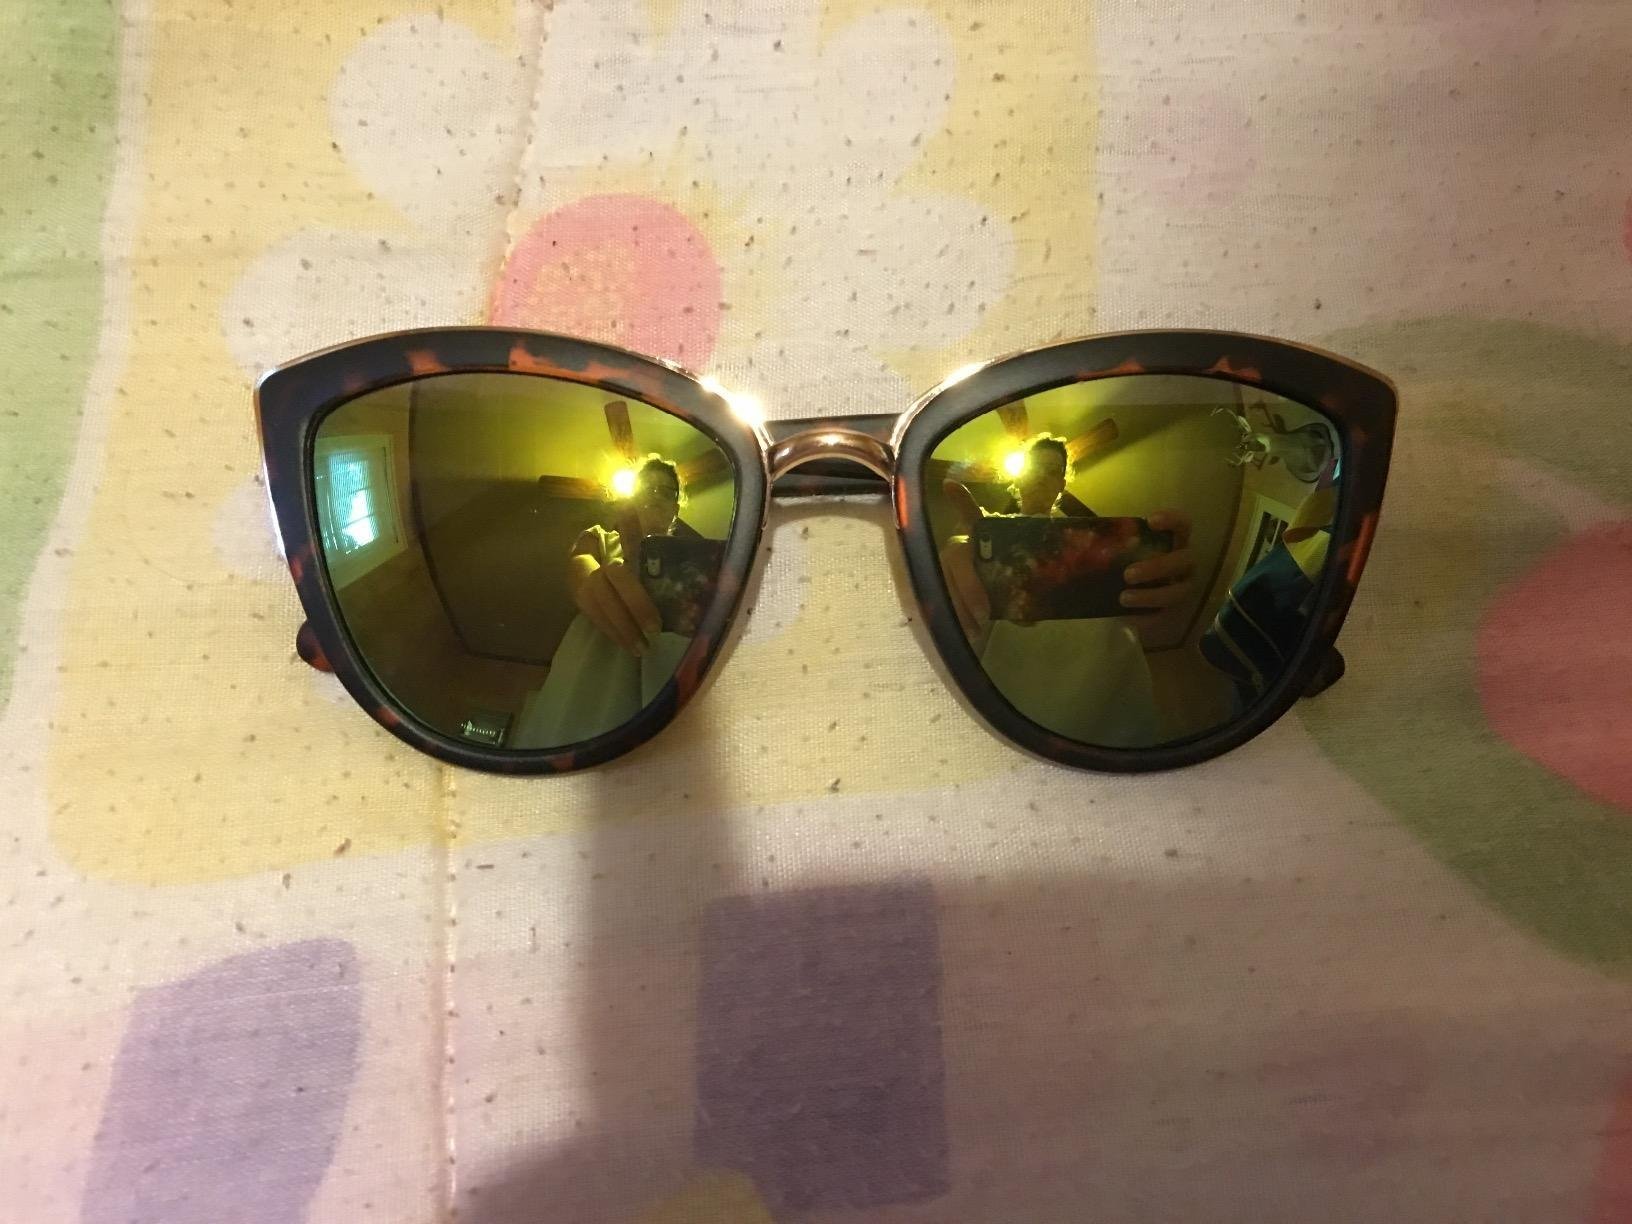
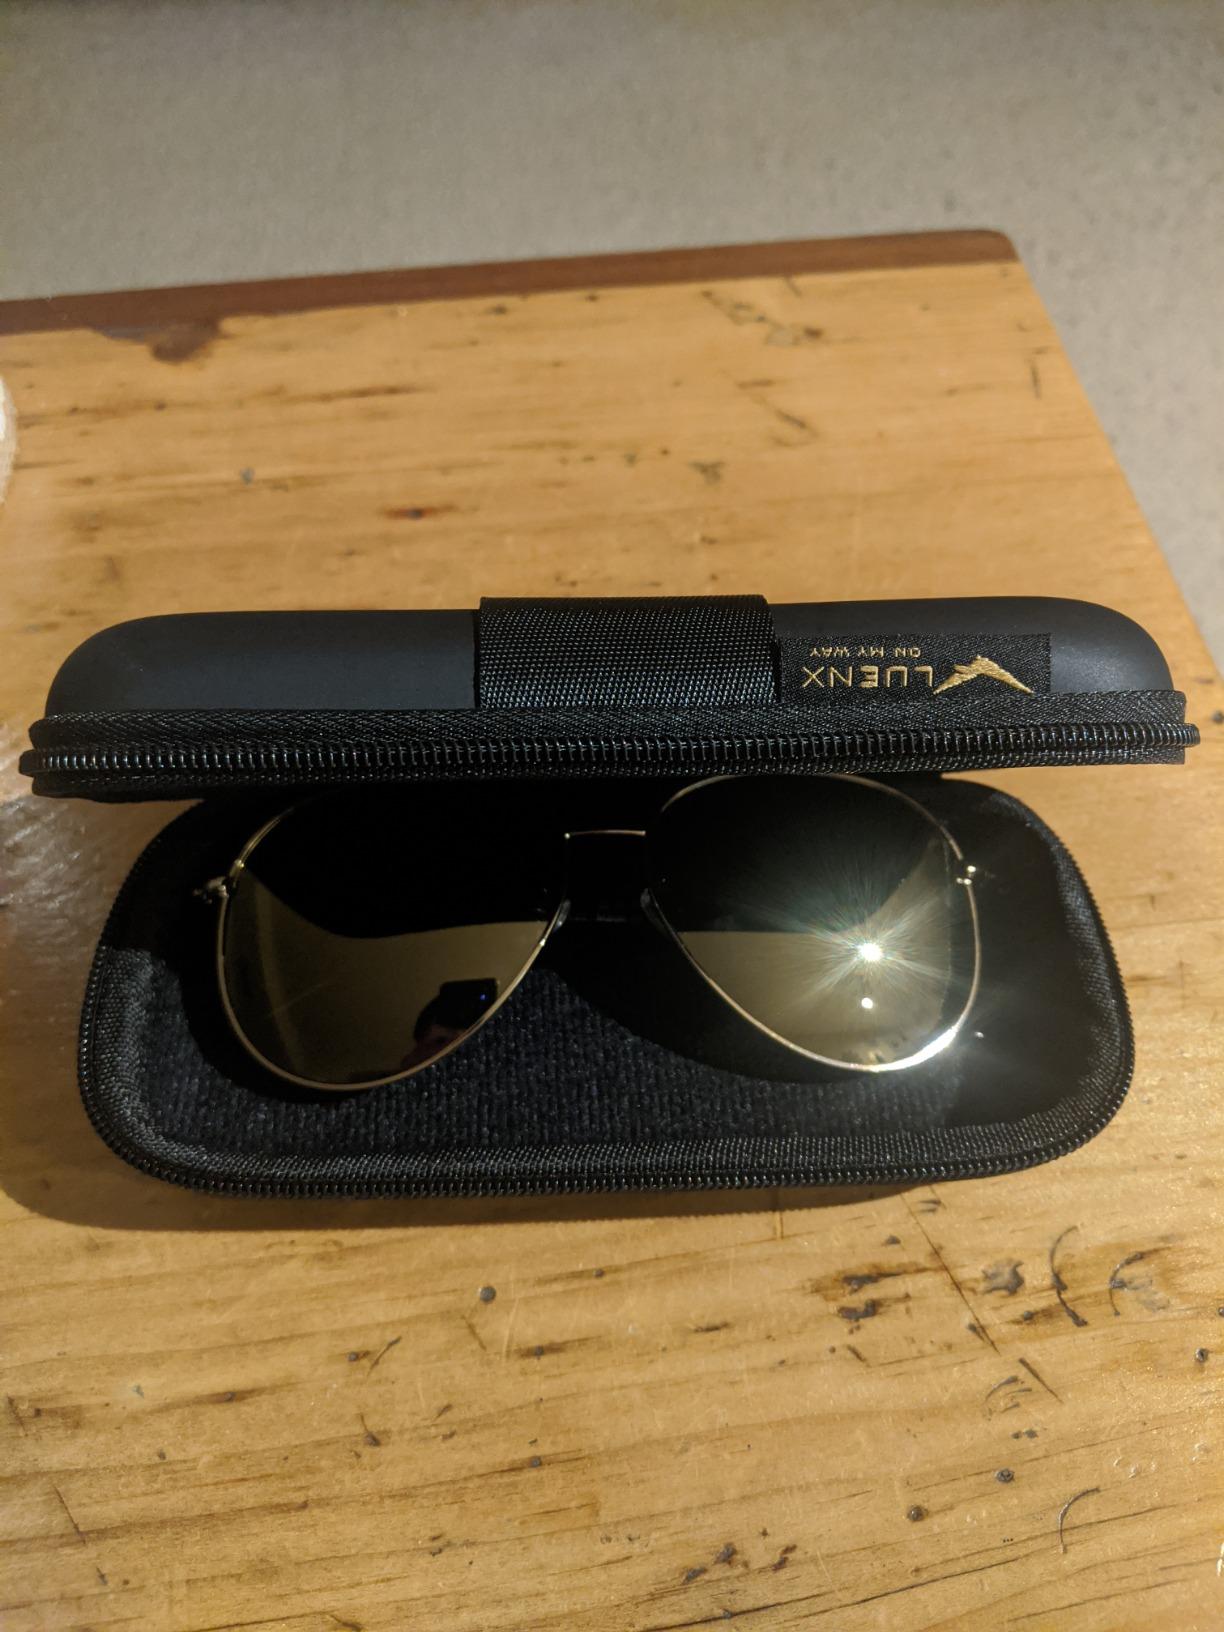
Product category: accessories_sunglasses
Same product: no